Gustav Skytte

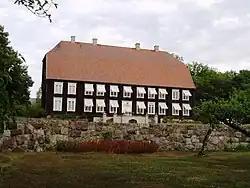
Strömsrum Manor in Mönsterås

Skytte was born at Strömsrum Manor in the parish of Ålems at Mönsterås in Kalmar County, Sweden. His parents were Anna Bielkenstjerna (c. 1617–1663) and Jacob Skytte af Duderhof (1616–1654) who served as governor of Östergötland during 1645–1650. He was the grandson of Swedish governor, Johan Skytte (1577–1645) and nephew of the salonist and poet Vendela Skytte (1608–1629).